Visa policy of Cambodia

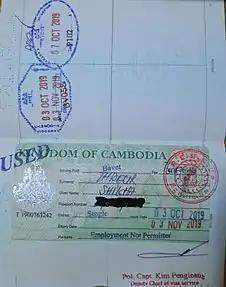
Cambodian visa on Arrival in Indian Passport at Bavet Municipality .

According to the Ministry of Foreign Affairs and International Cooperation of Cambodia, holders of ordinary passports of the following countries (including all ASEAN member states) may enter Cambodia without a visa for stays up to the duration listed: